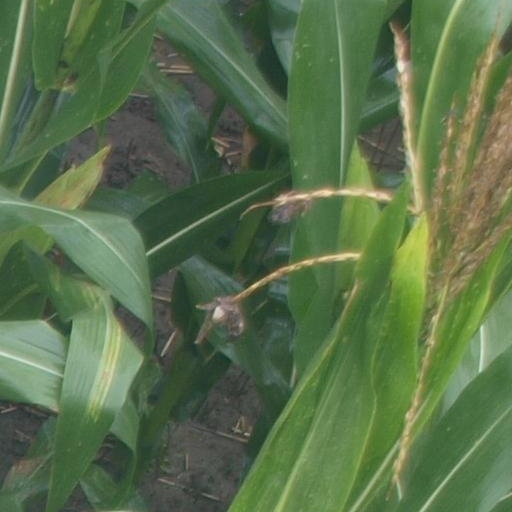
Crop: maize; corn